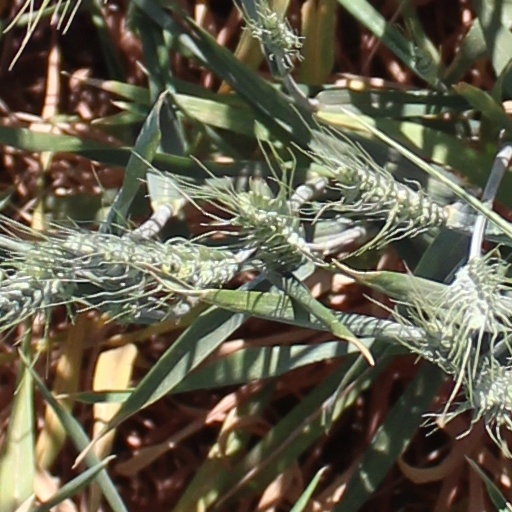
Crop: wheat